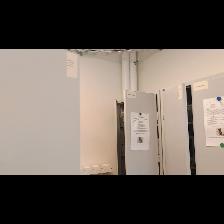
Label: NonHuman